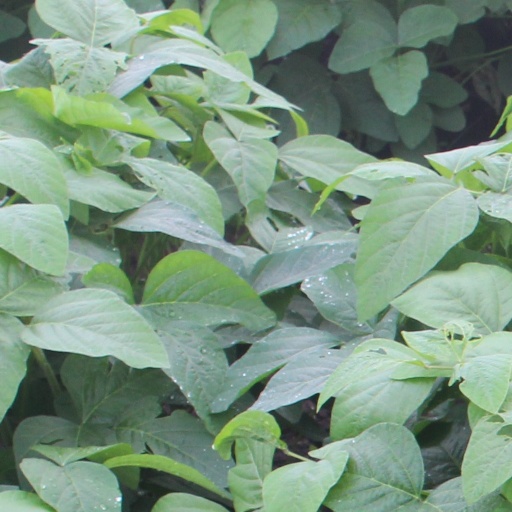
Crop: soybean